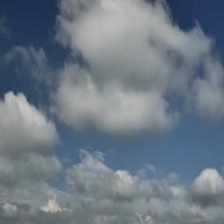
Cloud type: Stratus